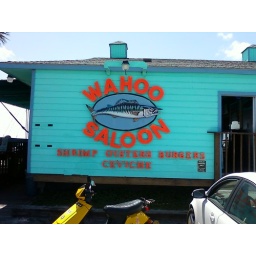
WAHOO bar after swimming in the Ocean